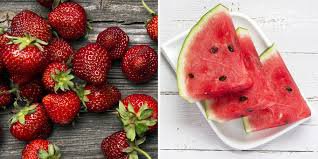
Label: Watermelon